Umberto Ricagno

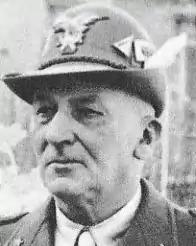

Umberto Ricagno (14 March 1890 – 17 July 1964) was an Italian general during World War II.